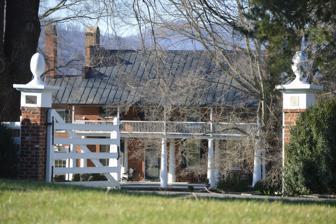
Building: Midway (Millington, Virginia)
Country: United States of America
Year built: 1815
Historic house in Virginia, United States United States historic place Midway U.S. National Register of Historic Places Virginia Landmarks Register Entrance to the property Show map of Virginia Show map of the United States Location Southeast of Millington off VA 678, near Millington, Virginia Coordinates 38°6′39″N 78°36′2″W / 38.11083°N 78.60056°W / 38.11083; -78.60056 Area 75 acres (30 ha) Built c. 1815 ( 1815 ) Architect Charles Gillette Architectural style Federal NRHP reference No. 79003152 VLR No. 002-0143 Significant dates Added to NRHP February 28, 1979 Designated VLR September 19, 1978 Midway , also known as Riverdale Farm, is a historic home and farm complex located near Millington , Albemarle County, Virginia . The main dwelling is a two-story, four-bay brick structure with a two-story porch.  It was built in three sections, with the east wing built during the 1820s and a second structure to the west about 1815; they were connected in the late 19th century.   The east wing features Federal woodwork. A rear (north) kitchen wing was added about 1930.  It is connected to the main house by a two-story hyphen.  Also on the property are a contributing brick kitchen and wood-frame barn. The grounds of Midway were landscaped in 1936 by noted landscape architect Charles Gillette . It was added to the National Register of Historic Places in 1979. References